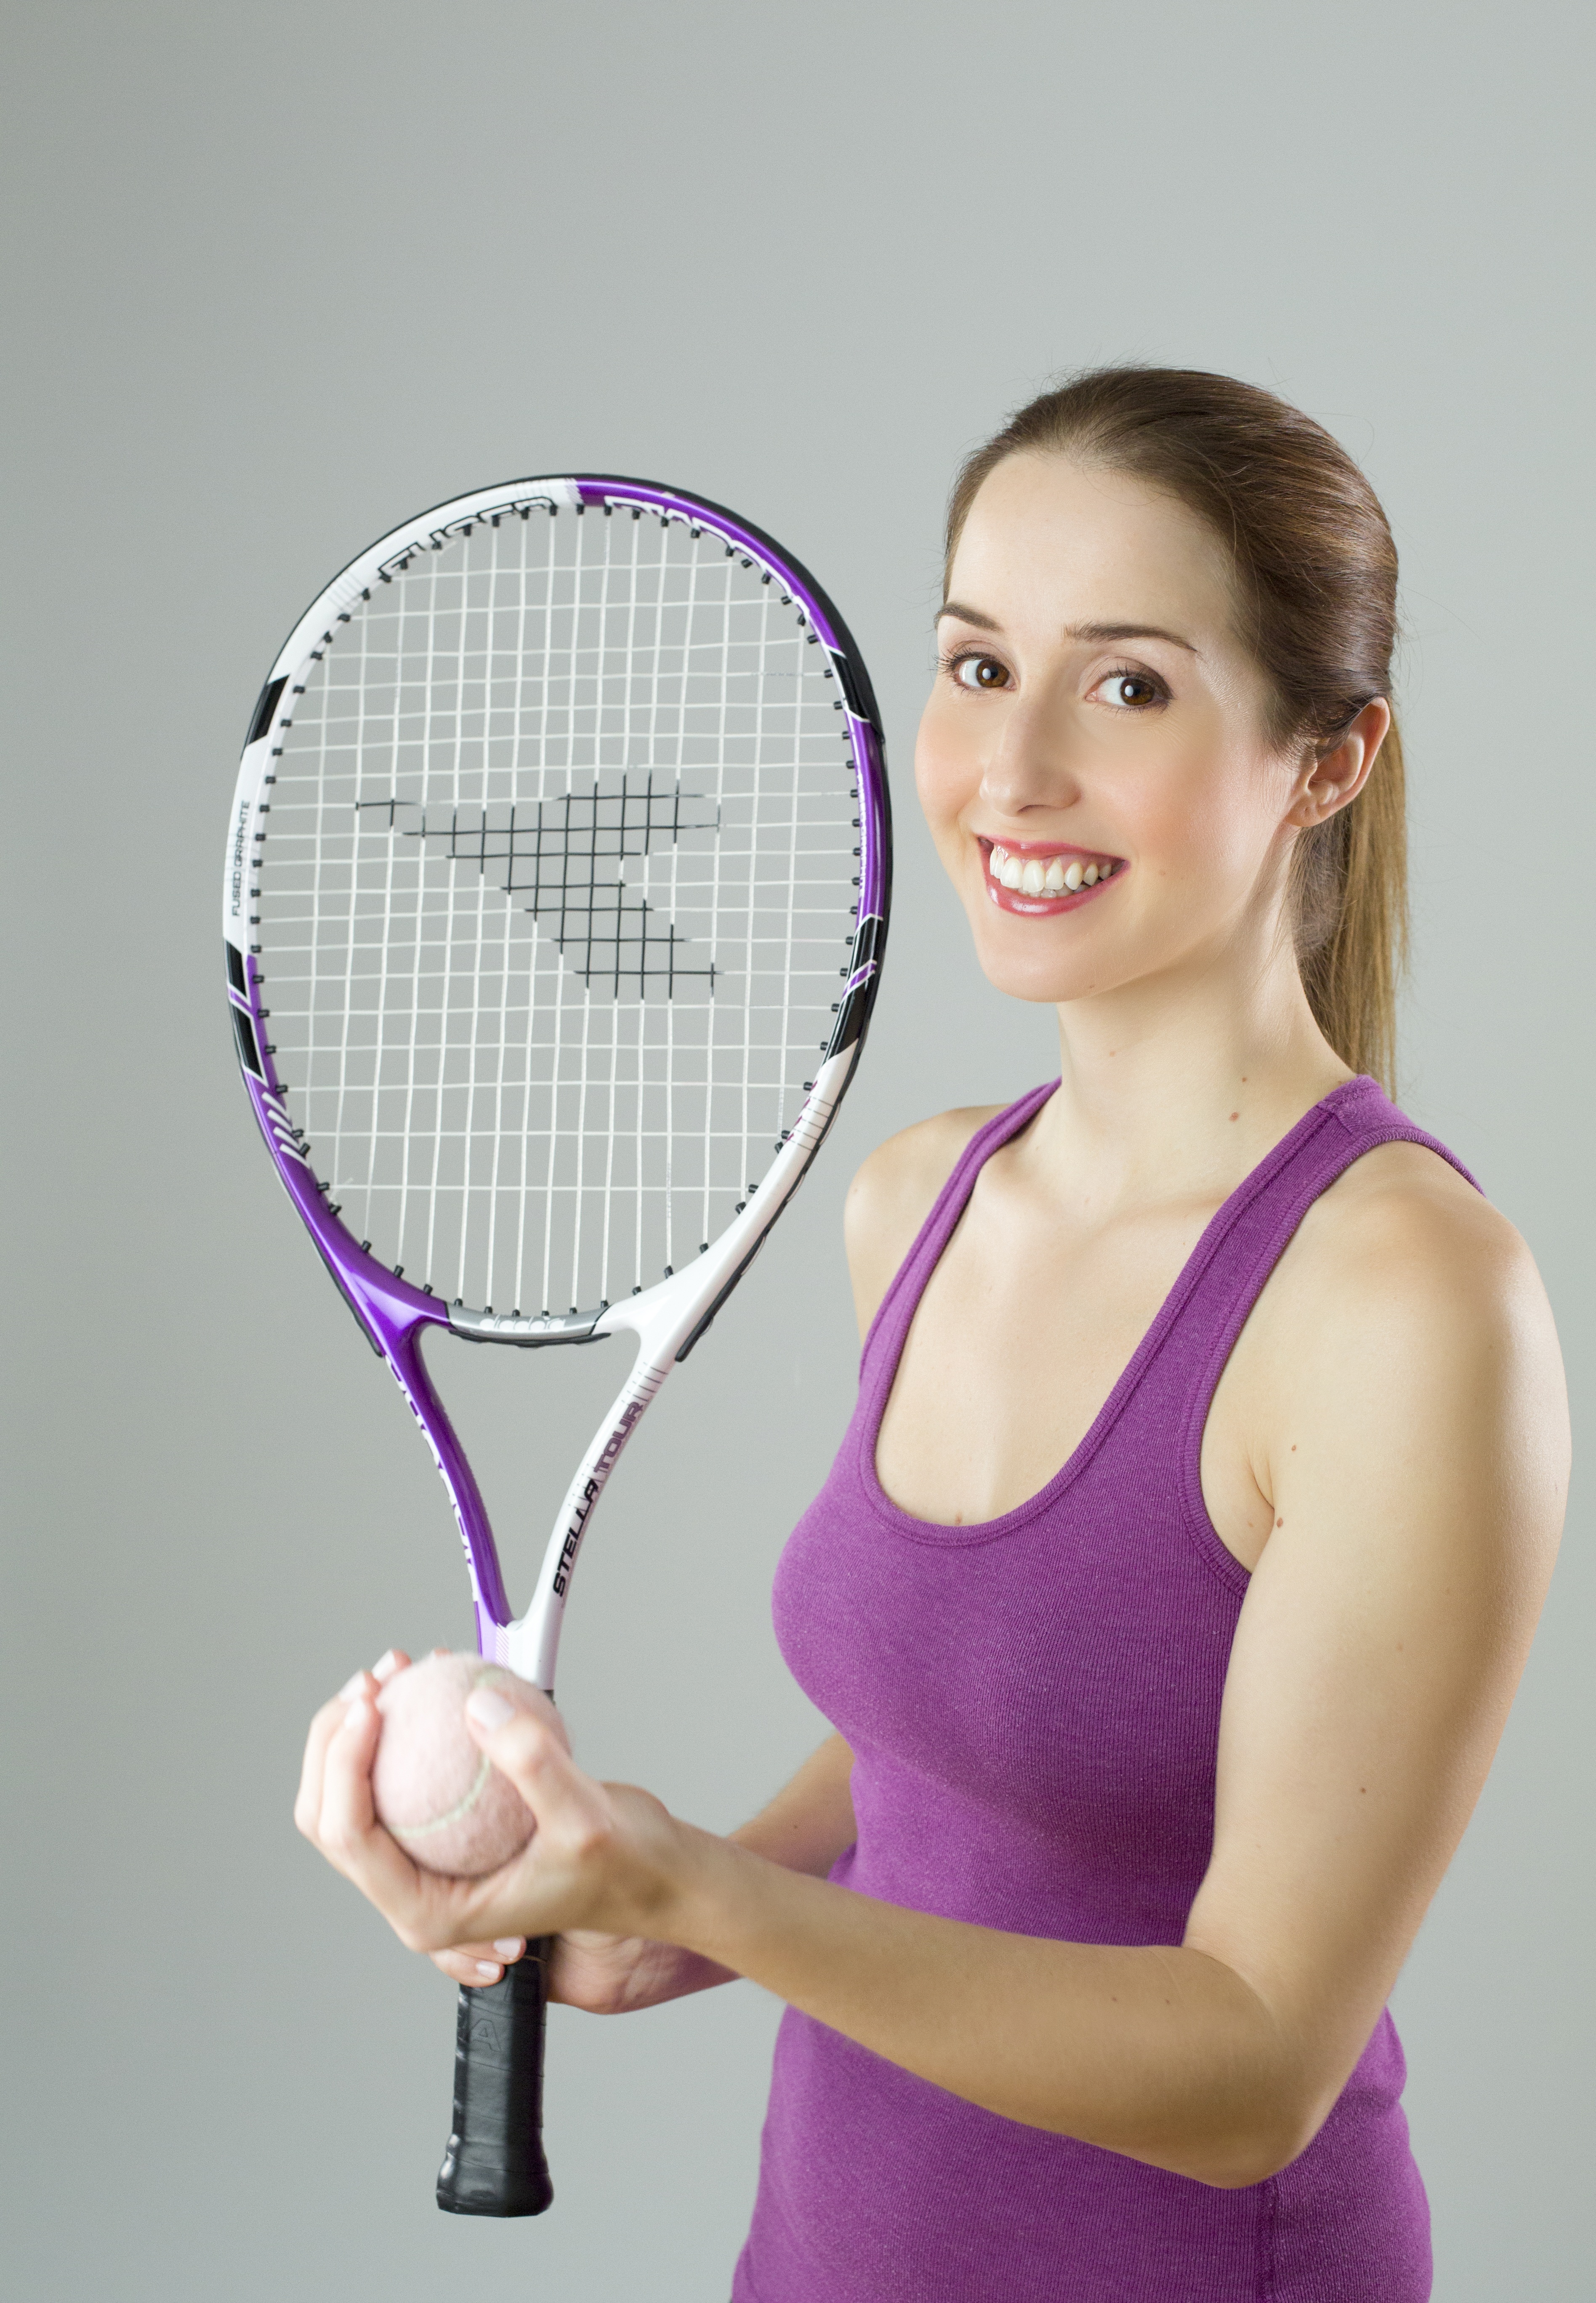
girl, woman, sport, portrait, arm, smile, sports equipment, tennis, ball, tennis player, rackets, tennis racket accessory